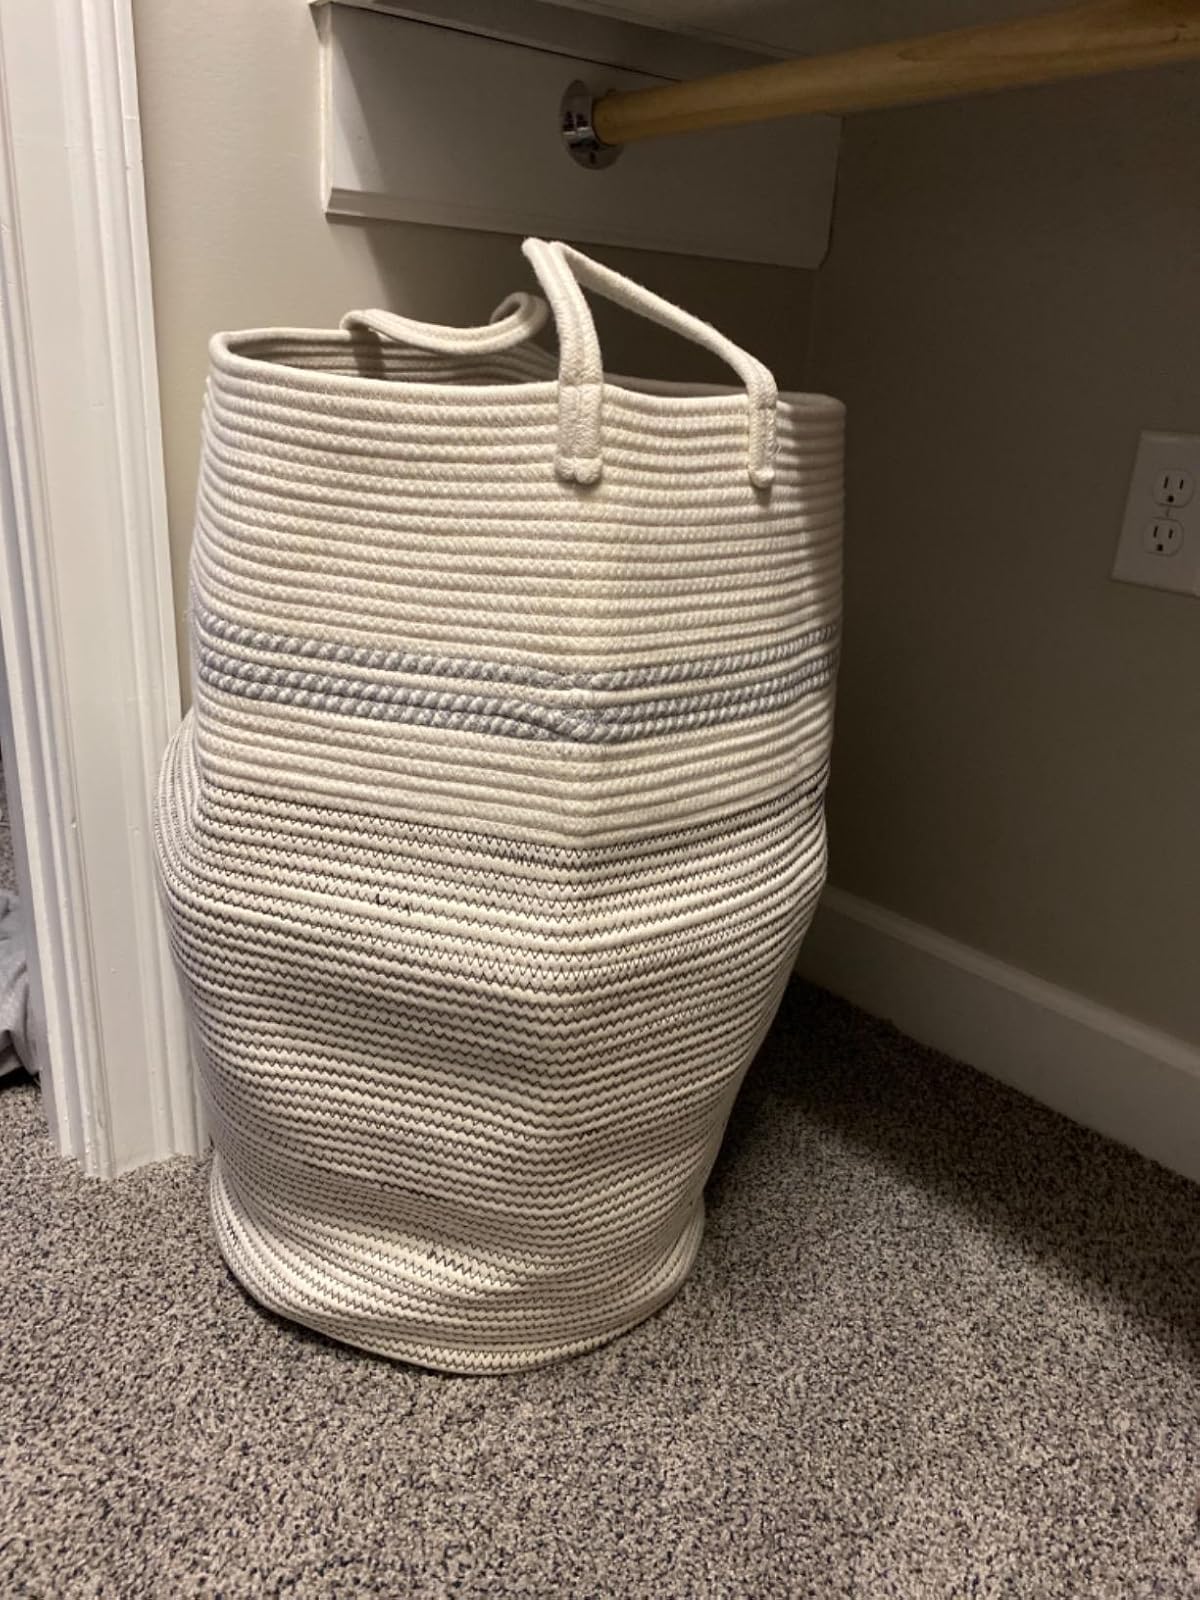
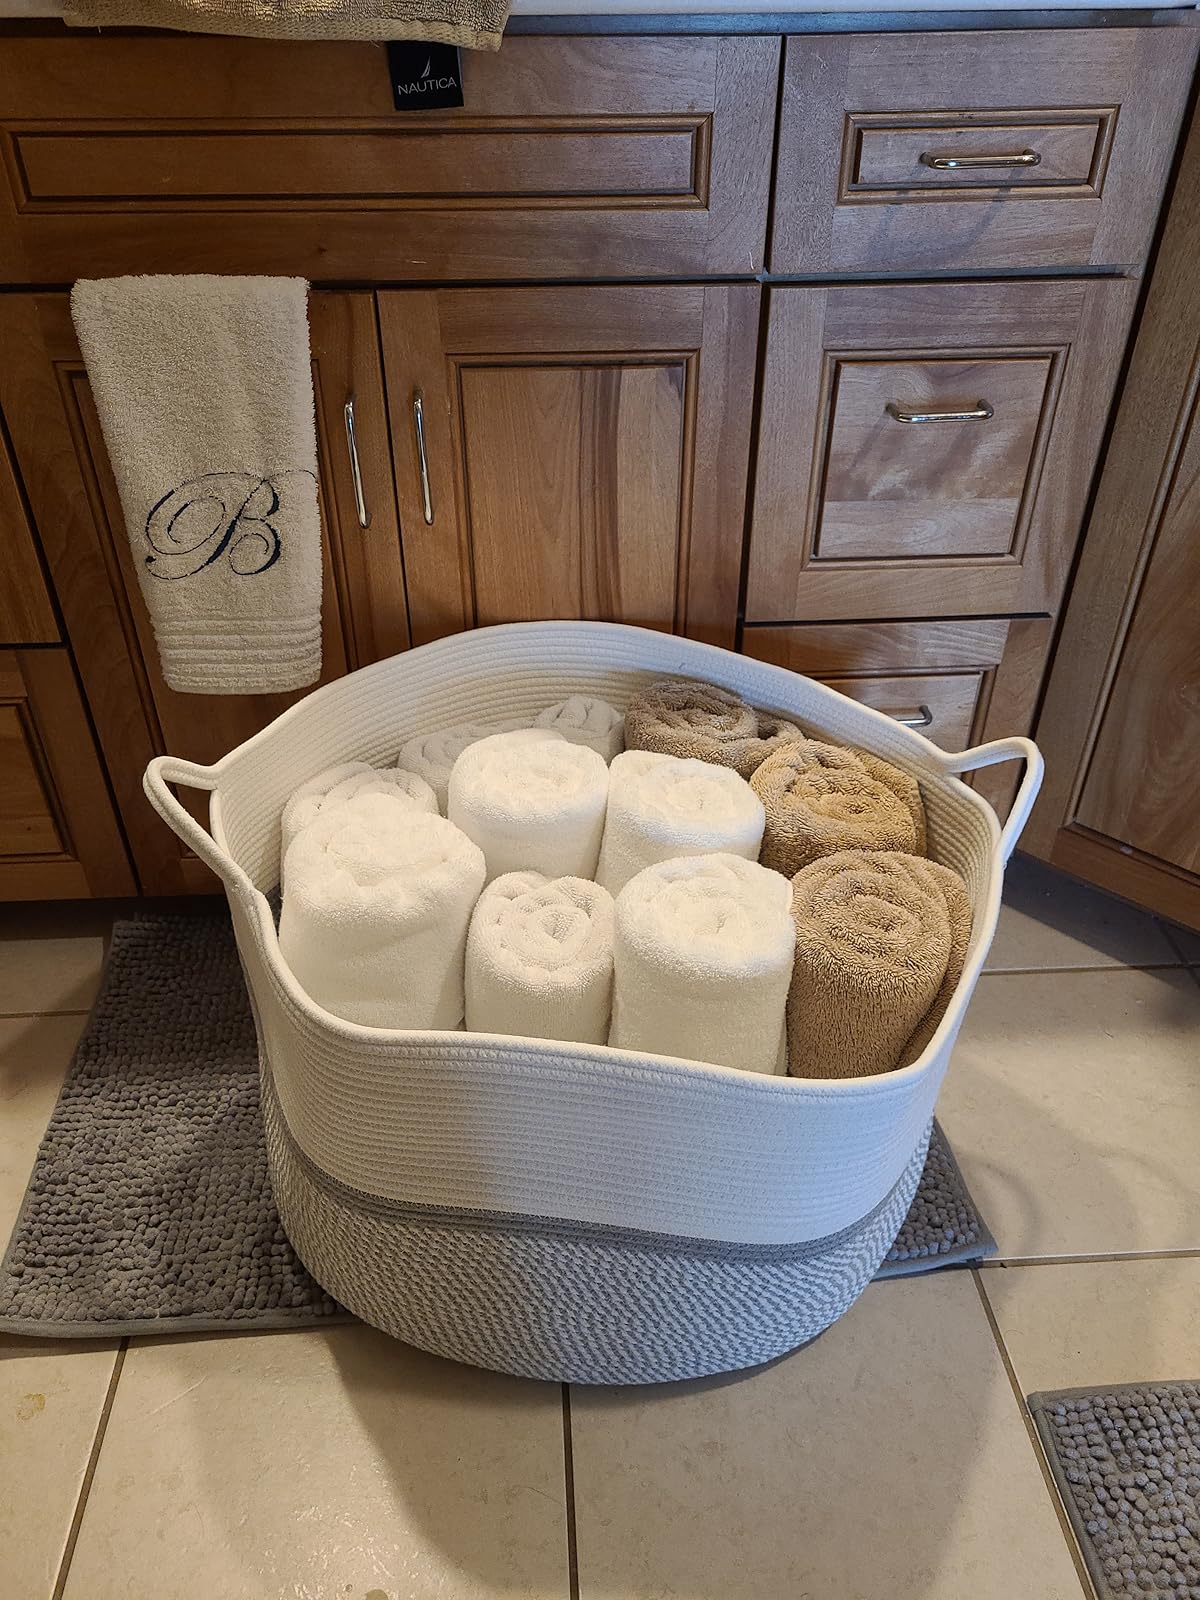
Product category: items_hamper
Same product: no